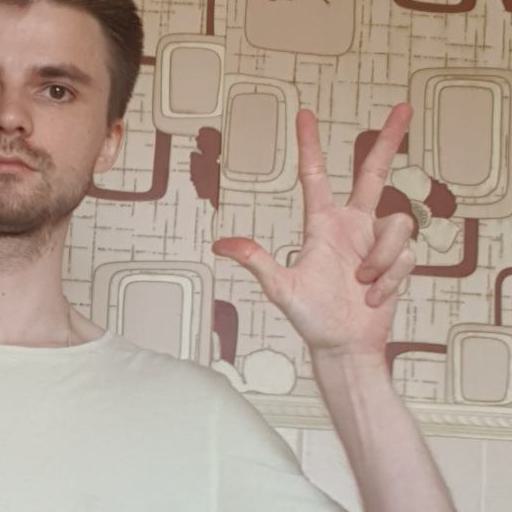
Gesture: three2